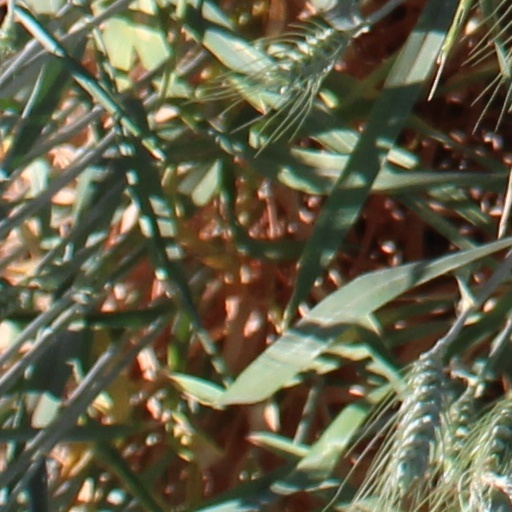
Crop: wheat